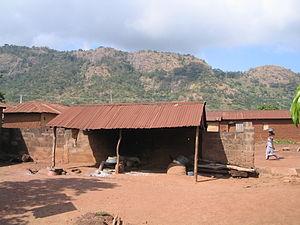
Savalou est une ville du Bénin, chef-lieu de la commune du même nom, située au centre-sud du pays, dans le département des Collines.